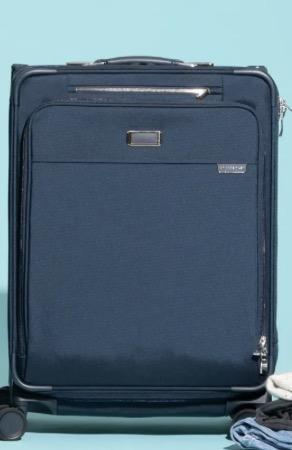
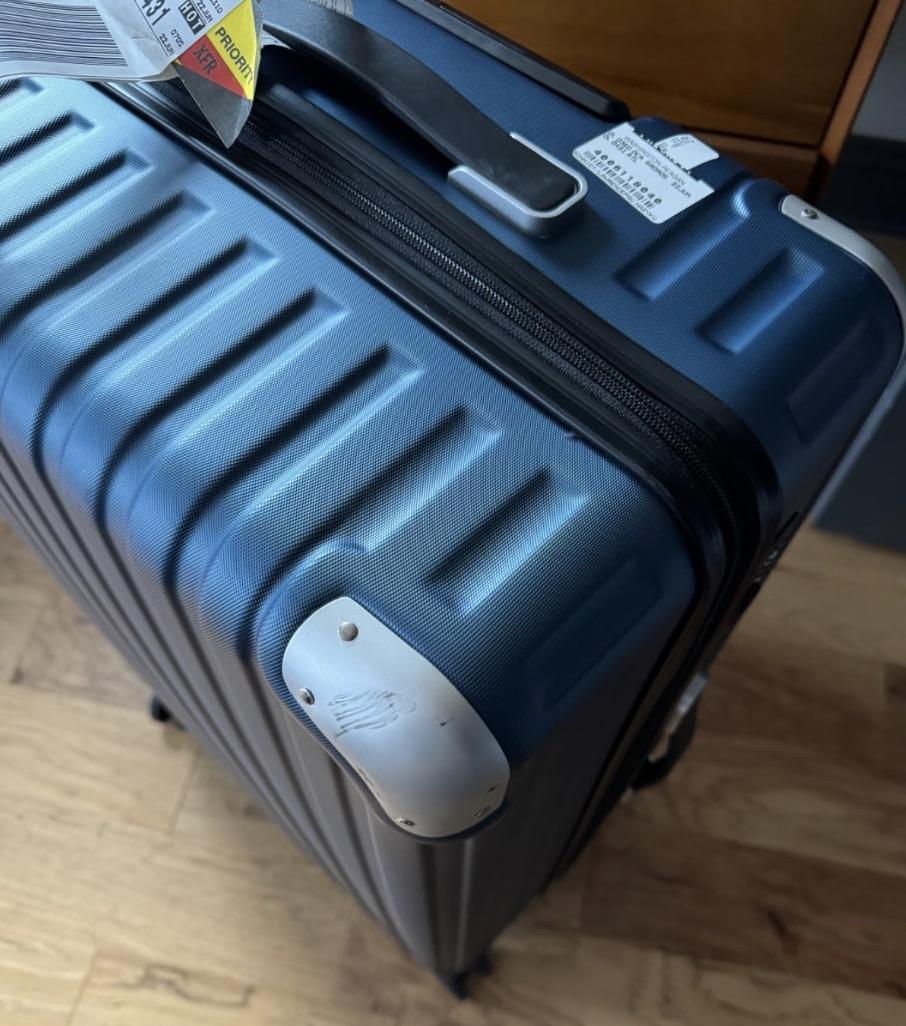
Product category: items_tea
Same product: no